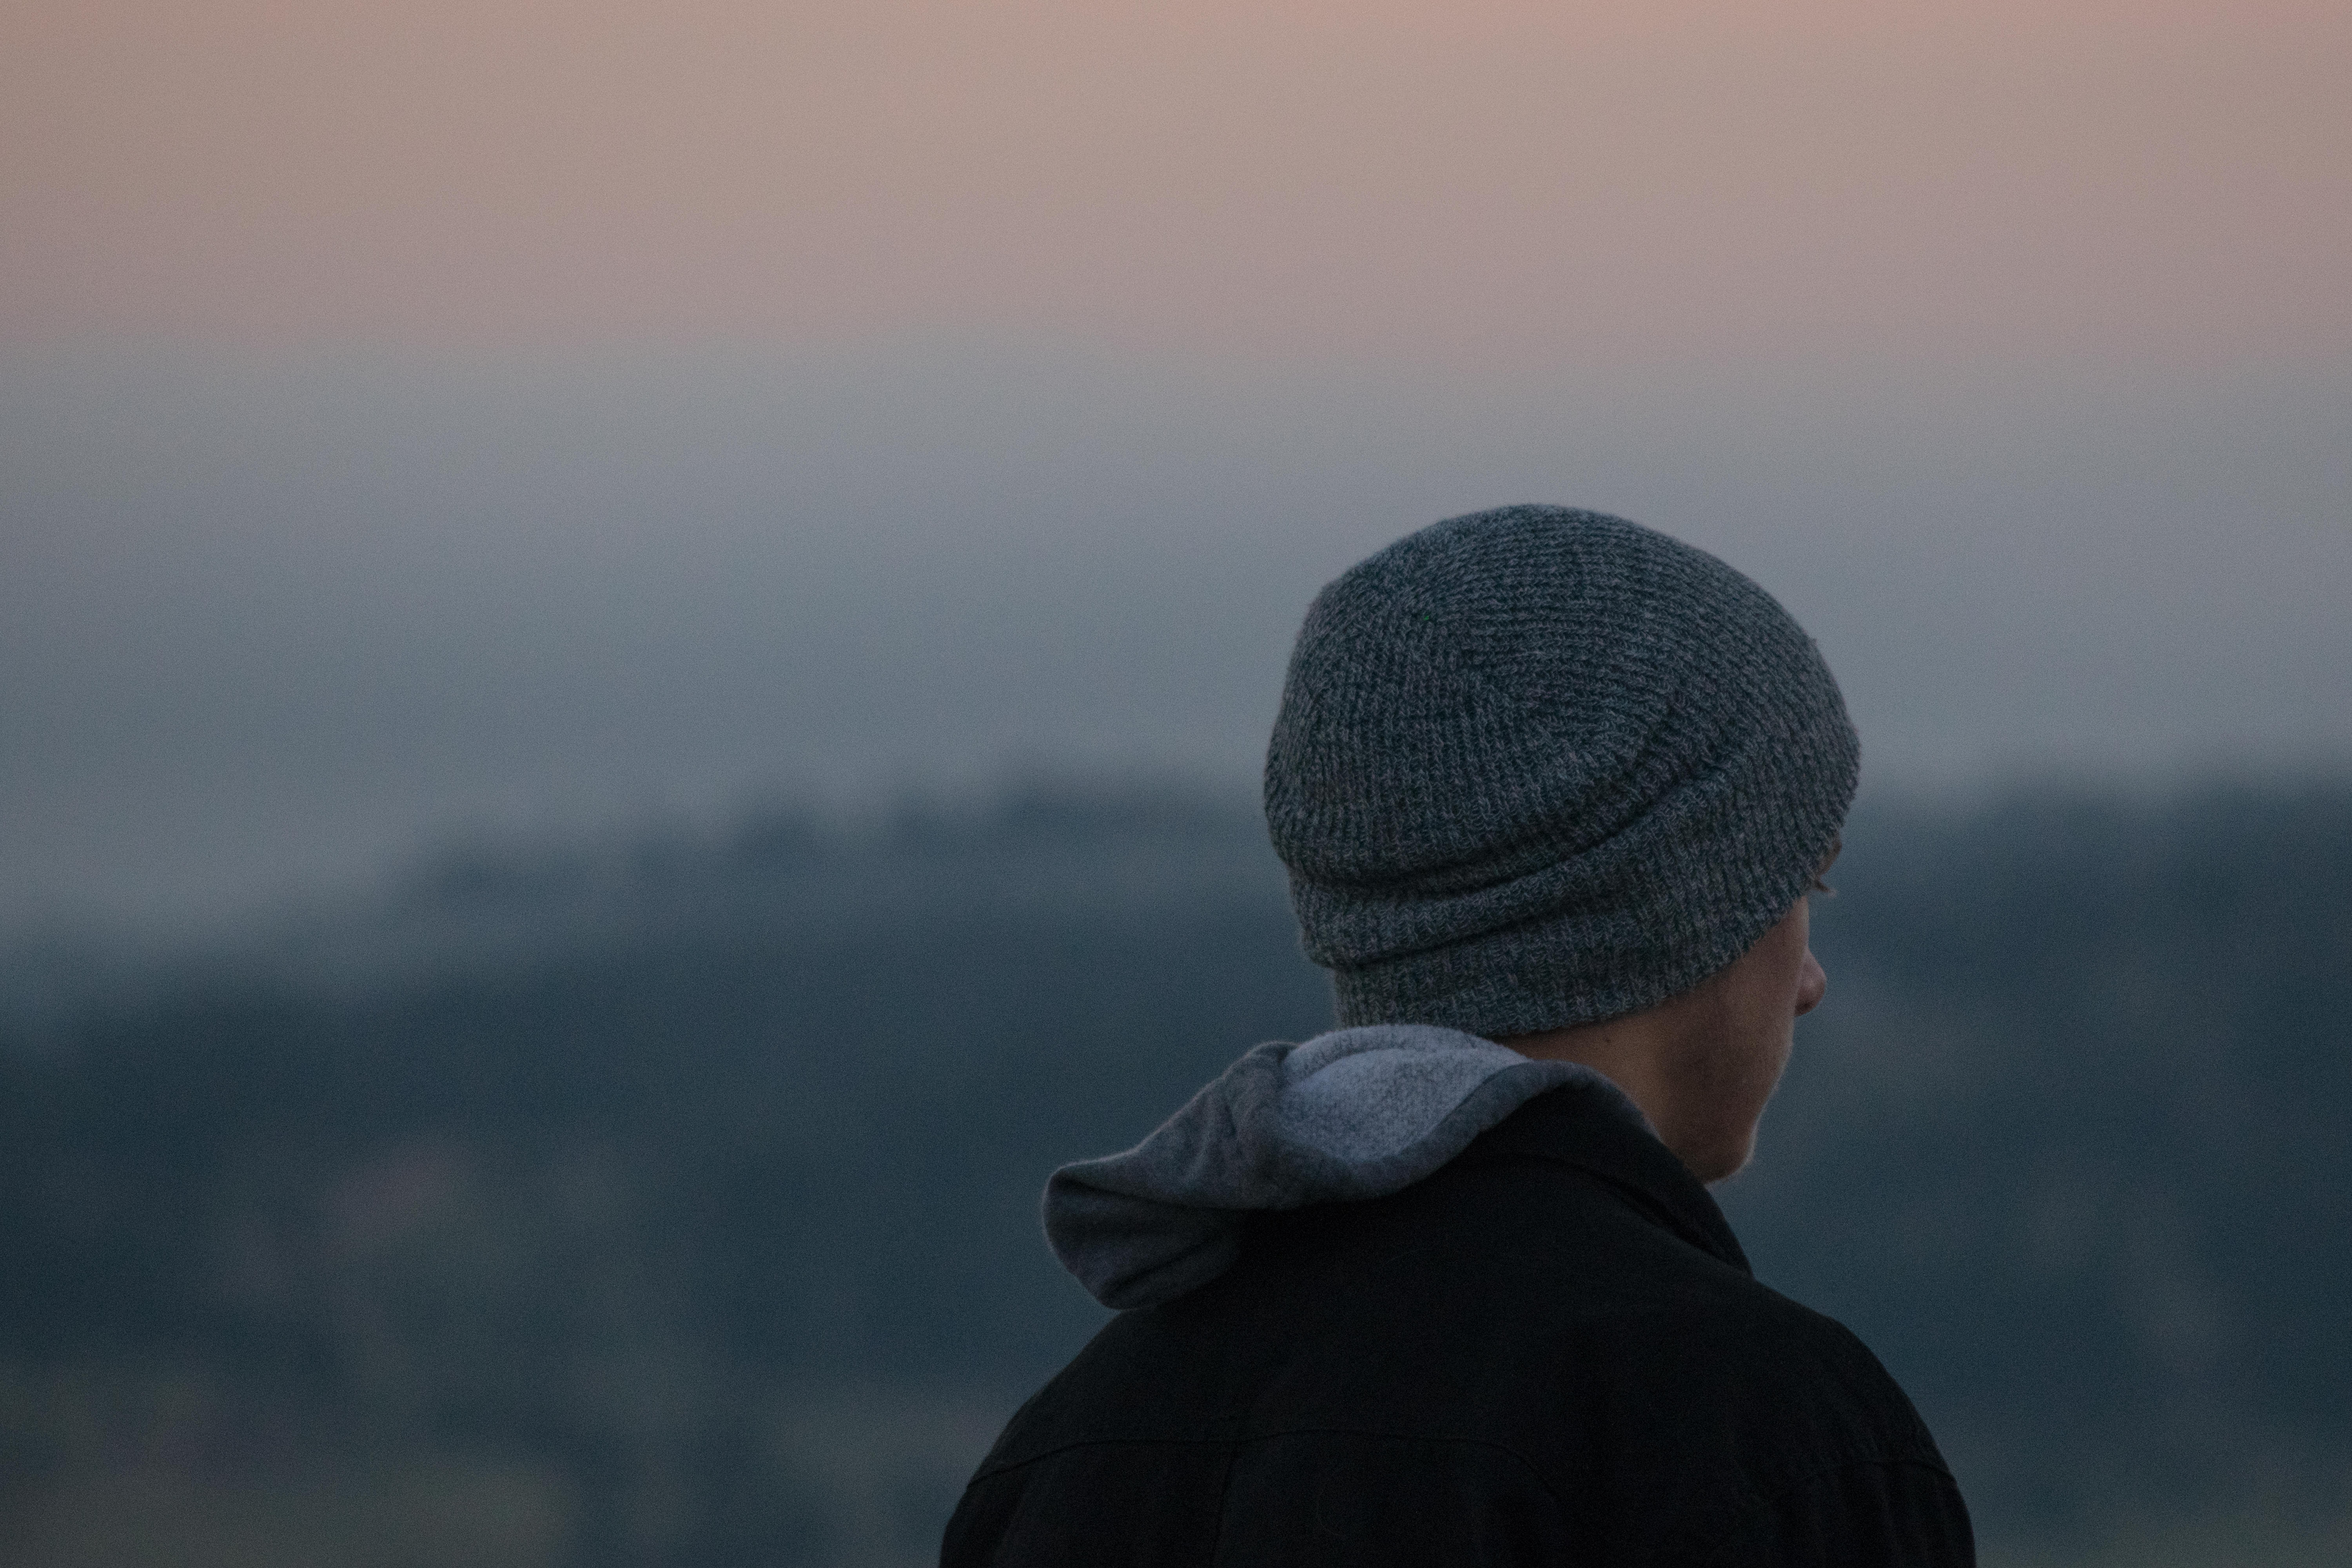
man, sea, horizon, person, mountain, cold, winter, blur, cloud, sky, sunrise, sunset, sunlight, morning, boy, male, guy, model, weather, blue, hoodie, jacket, summit, beanie, close up, focus, bonnet, blurry, photoshoot, wear, atmospheric phenomenon, atmosphere of earth, knit cap